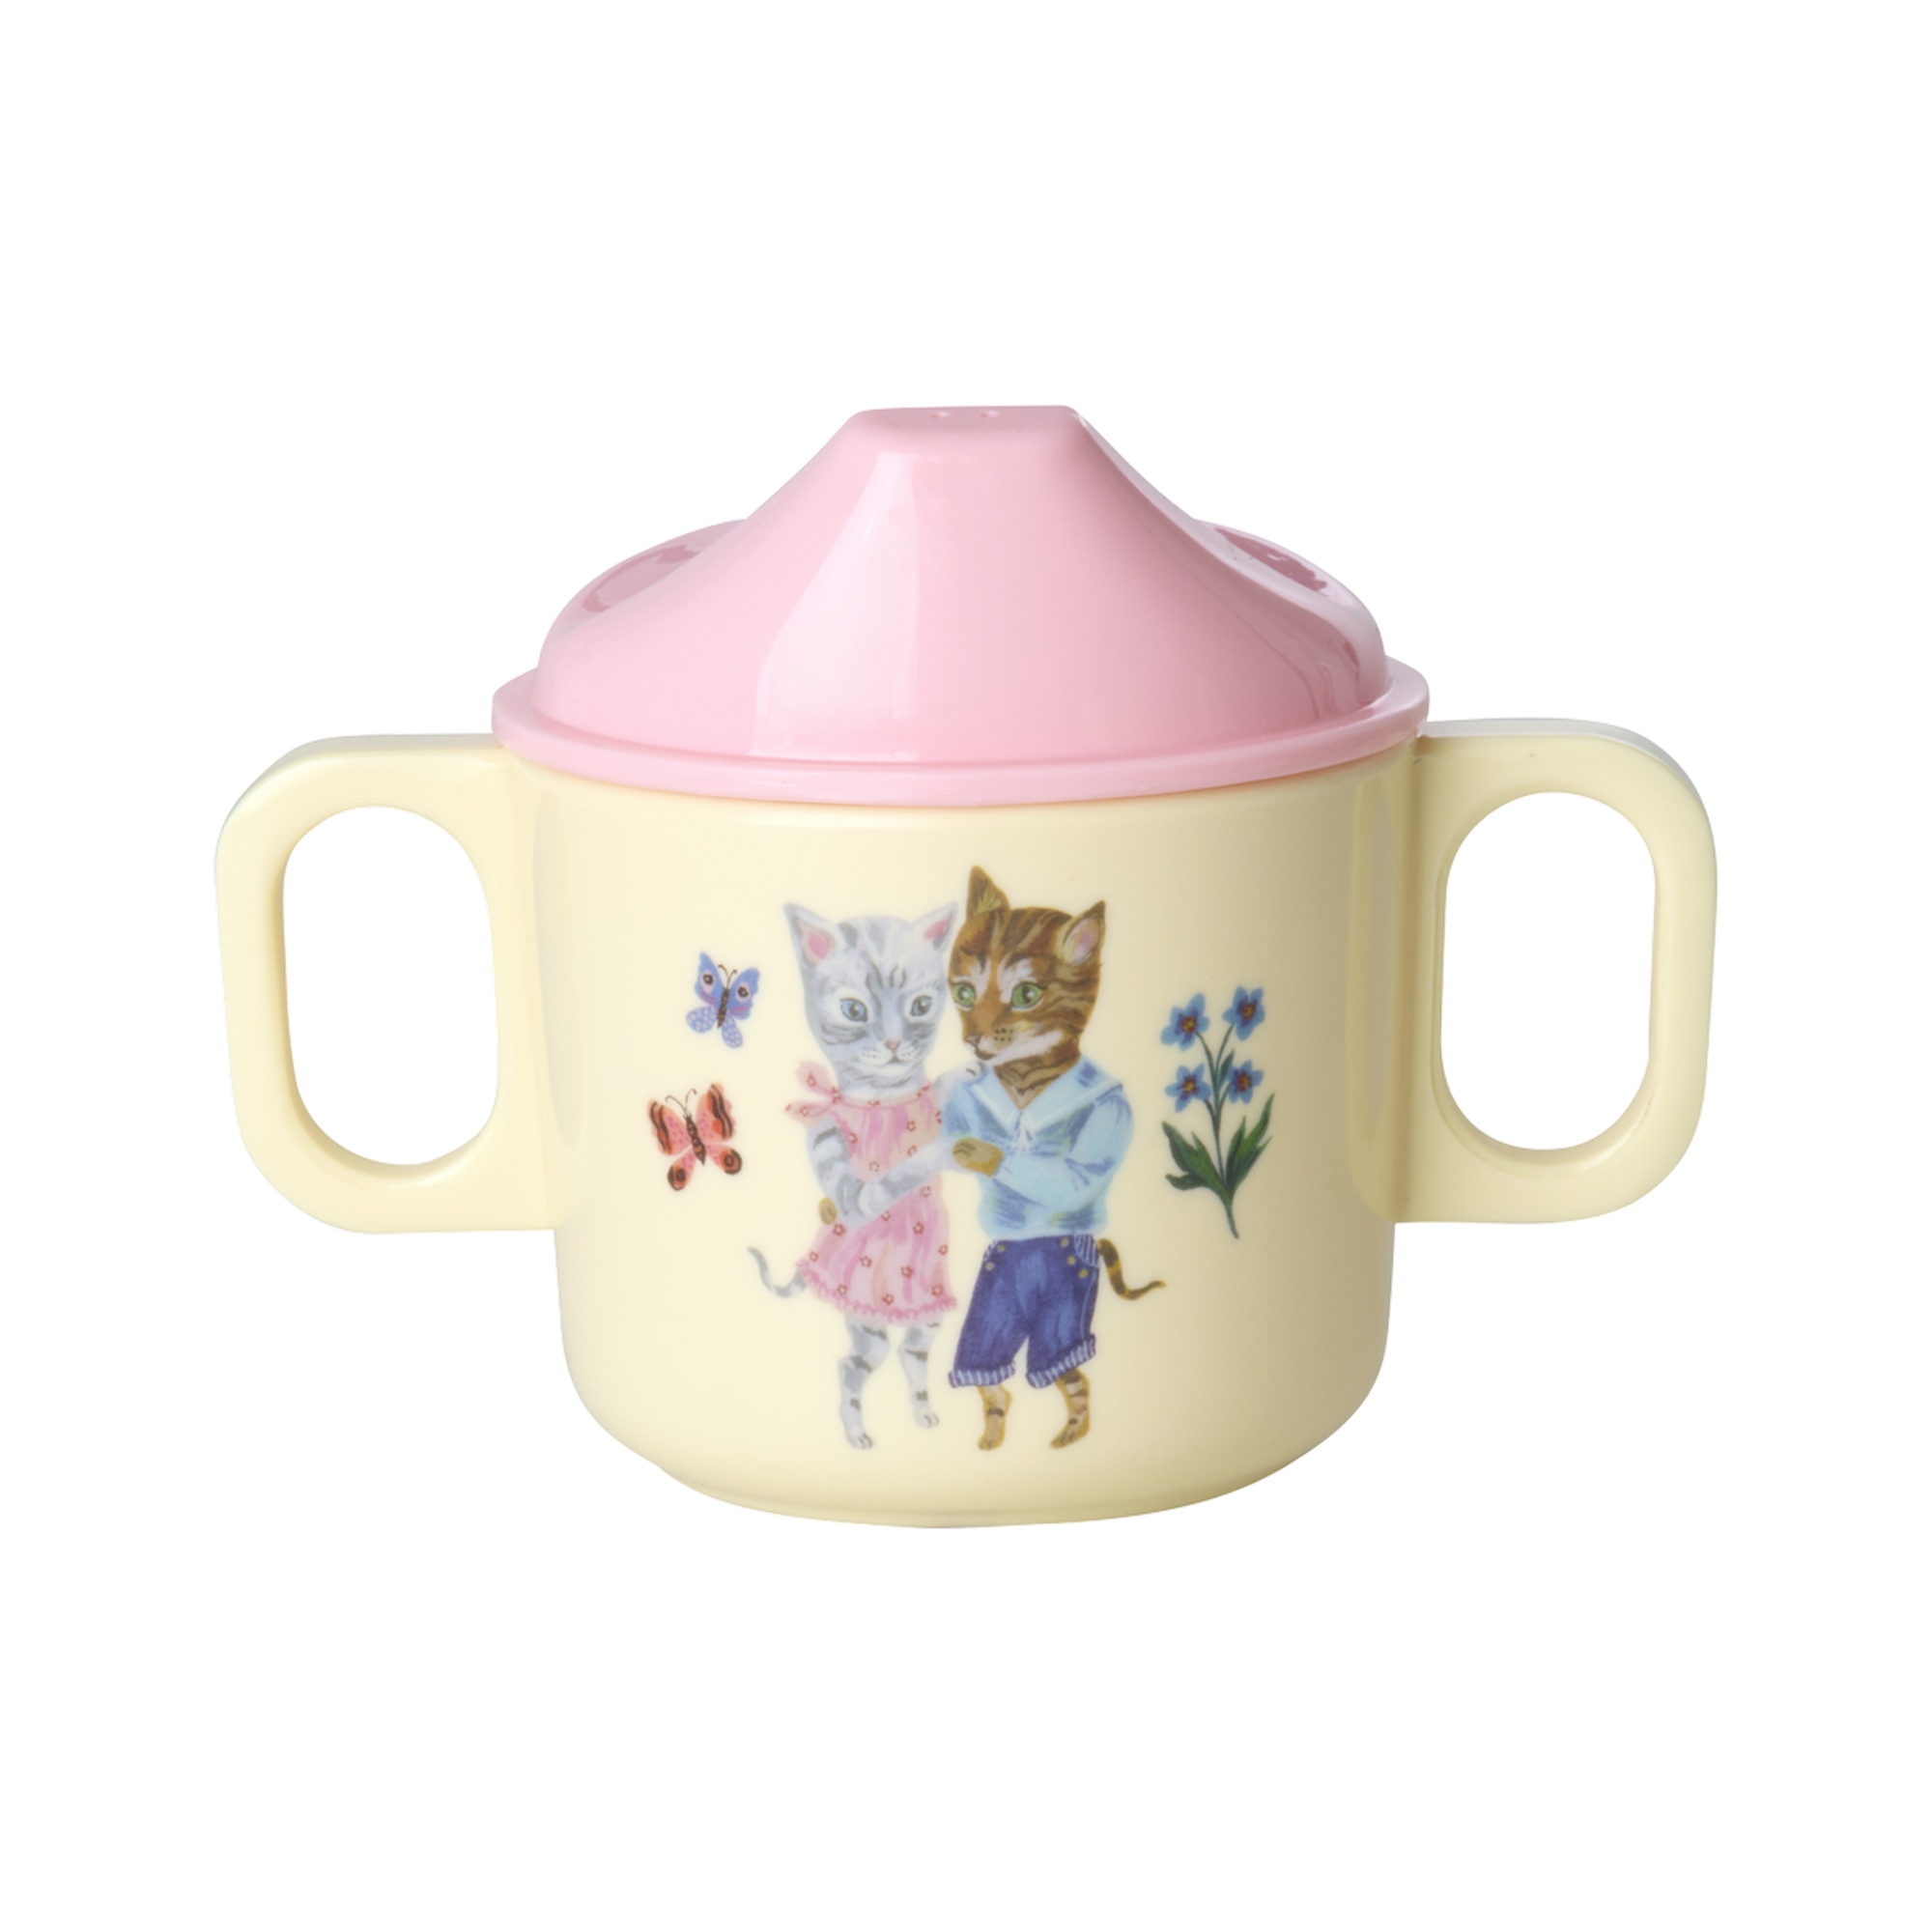
Baby Cup - Pink - Nathalie Lété Print
With our colorful and cute tableware collection for kids, we want to help ignite your kid's imagination and inspire to stay open and creative. Our selection of children's tableware ranges from kids' cups with cute animal prints to children's plates with matching cutlery in aaaall the colors of the rainbow. Our products for children are made in a lot of different materials… and we want you to feel safe when you let your kids use a rice product – whether we’re talking plates, cups or cutlery. All of our products intended for food and beverages are tested food safe according to both Danish and EU standards. You can always find more information about our materials on our website under "Experience rice" & "Product information". Product information may be subject to errors, changes, or sold out items.
Brand: RICE by RICE
Category: Baby & Toddler > Nursing & Feeding > Feeding Essentials > Sippy Cups